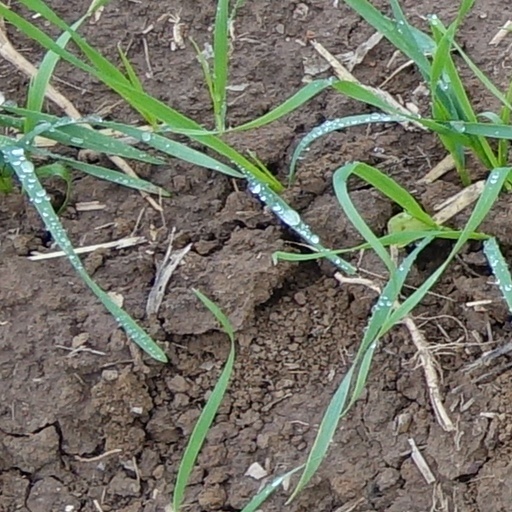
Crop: wheat